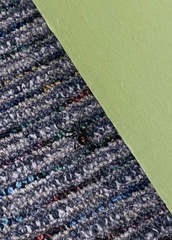
Species: Lactrodectus_hesperus